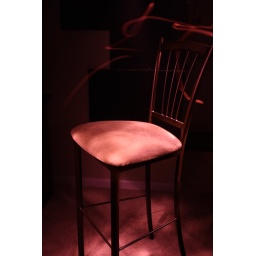
the red chair of doom::taken in the dark